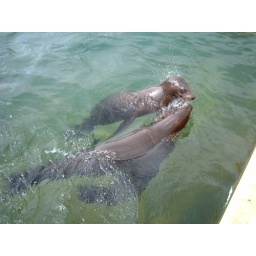
Picture of two of the youger sea lions playing in the water